Mansfield Center Cemetery

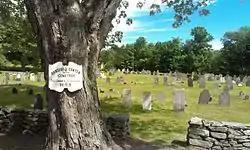
Mansfield Center Cemetery, Junction of Storrs and Cemetery Rds. Mansfield

Mansfield Center Cemetery is a small cemetery in the Mansfield Center section of Mansfield, Connecticut. Established in 1693, it is one of the few surviving elements of Mansfield's early colonial settlement history. It also has a distinguished array of funerary markers carved by acknowledged master's across eastern Connecticut. It was listed on the National Register of Historic Places in 1992.